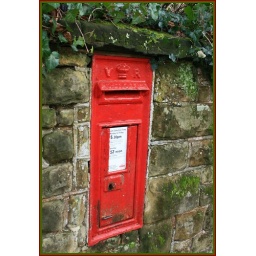
set in this old stone wall covered in moss and lichens and overhanging ivy ...